Essay Tower

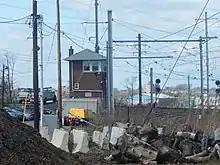
Essay Tower in May 2015

Essay Tower or SA Tower was a former Pennsylvania Railroad interlocking tower in South Amboy, New Jersey.